Overturning in the Subpolar North Atlantic Program

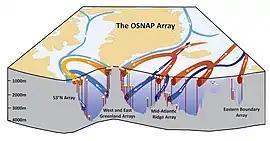
OSNAP array schematic

The Overturning in the Subpolar North Atlantic Program (OSNAP) is an international project designed to study the mechanistic link between water mass transformation at high latitudes and the meridional overturning circulation in the North Atlantic (AMOC) on interannual time scales. Though this linkage is evident in climate models on decadal time scales, to date there has been no clear demonstration of AMOC variability in response to changes in deep water formation on interannual and decadal time scales. OSNAP intends to fill that gap by providing a continuous record of the trans-basin fluxes of heat, mass and freshwater for a comparison to records of convective activity and water mass transformation at high latitudes in the North Atlantic.